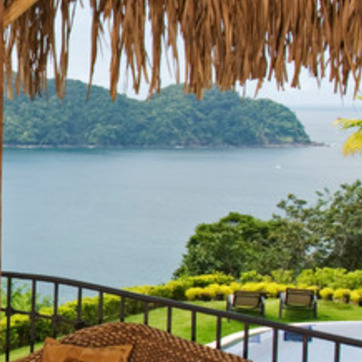
Material: water